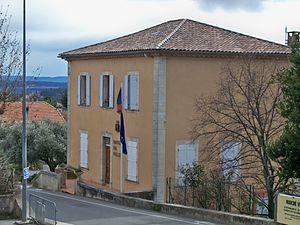
Hôtel de ville de Pierrevert
Pierrevert est une commune française située dans le département des Alpes-de-Haute-Provence, en région Provence-Alpes-Côte d'Azur.